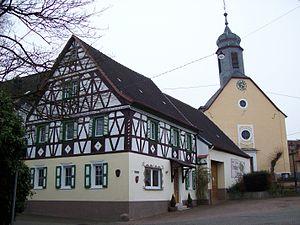
Volxheim est une municipalité allemande située dans le land de Rhénanie-Palatinat et l'arrondissement de Bad Kreuznach.